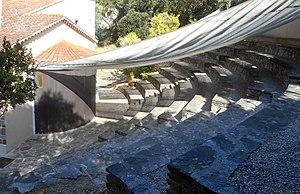
L'amphithéâtre au chevet de l'église du Rayol.
Le Rayol-Canadel-sur-Mer est une commune française située dans le département du Var en région Provence-Alpes-Côte d'Azur. La commune se compose de trois entités distinctes : d'ouest en est, Pramousquier, le Canadel et le Rayol.
L’église Sainte-Thérèse-de-l'Enfant-Jésus est un édifice religieux catholique français situé au Rayol-Canadel-sur-Mer, dans le Var.